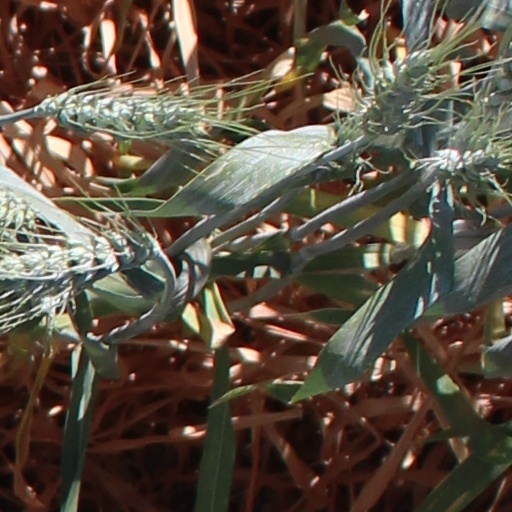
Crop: wheat